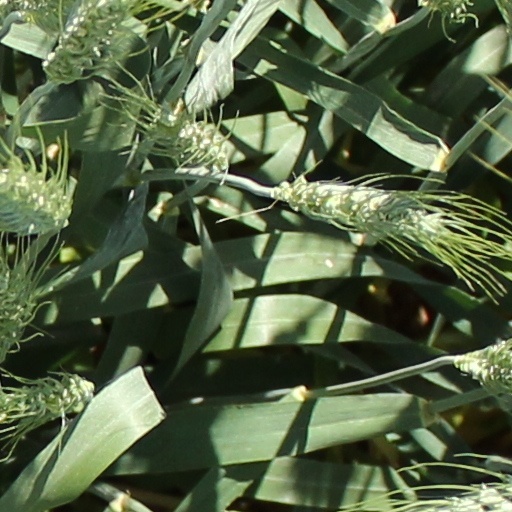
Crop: wheat